Alice Wilson

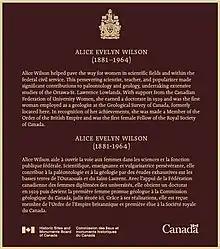

Wilson was the first woman geologist hired by the Geological Survey of Canada (1909); one of the first two women elected as Fellows of The Royal Canadian Geographical Society (1930); the first Canadian woman to be admitted to the Geological Society of America (1936); and the first female Fellow of the Royal Society of Canada (1938).